Sky position (RA, Dec in degrees): 167.849, 26.962
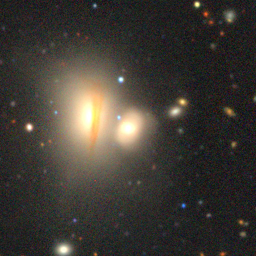
Galaxy morphology: Merging Galaxies